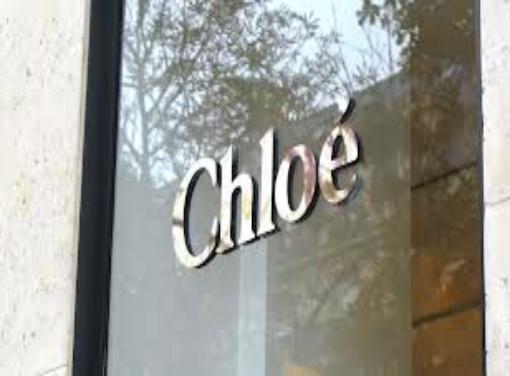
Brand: Chloe
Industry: Clothes